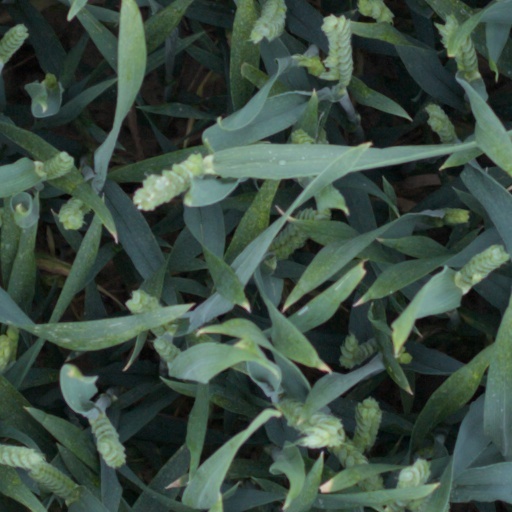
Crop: wheat